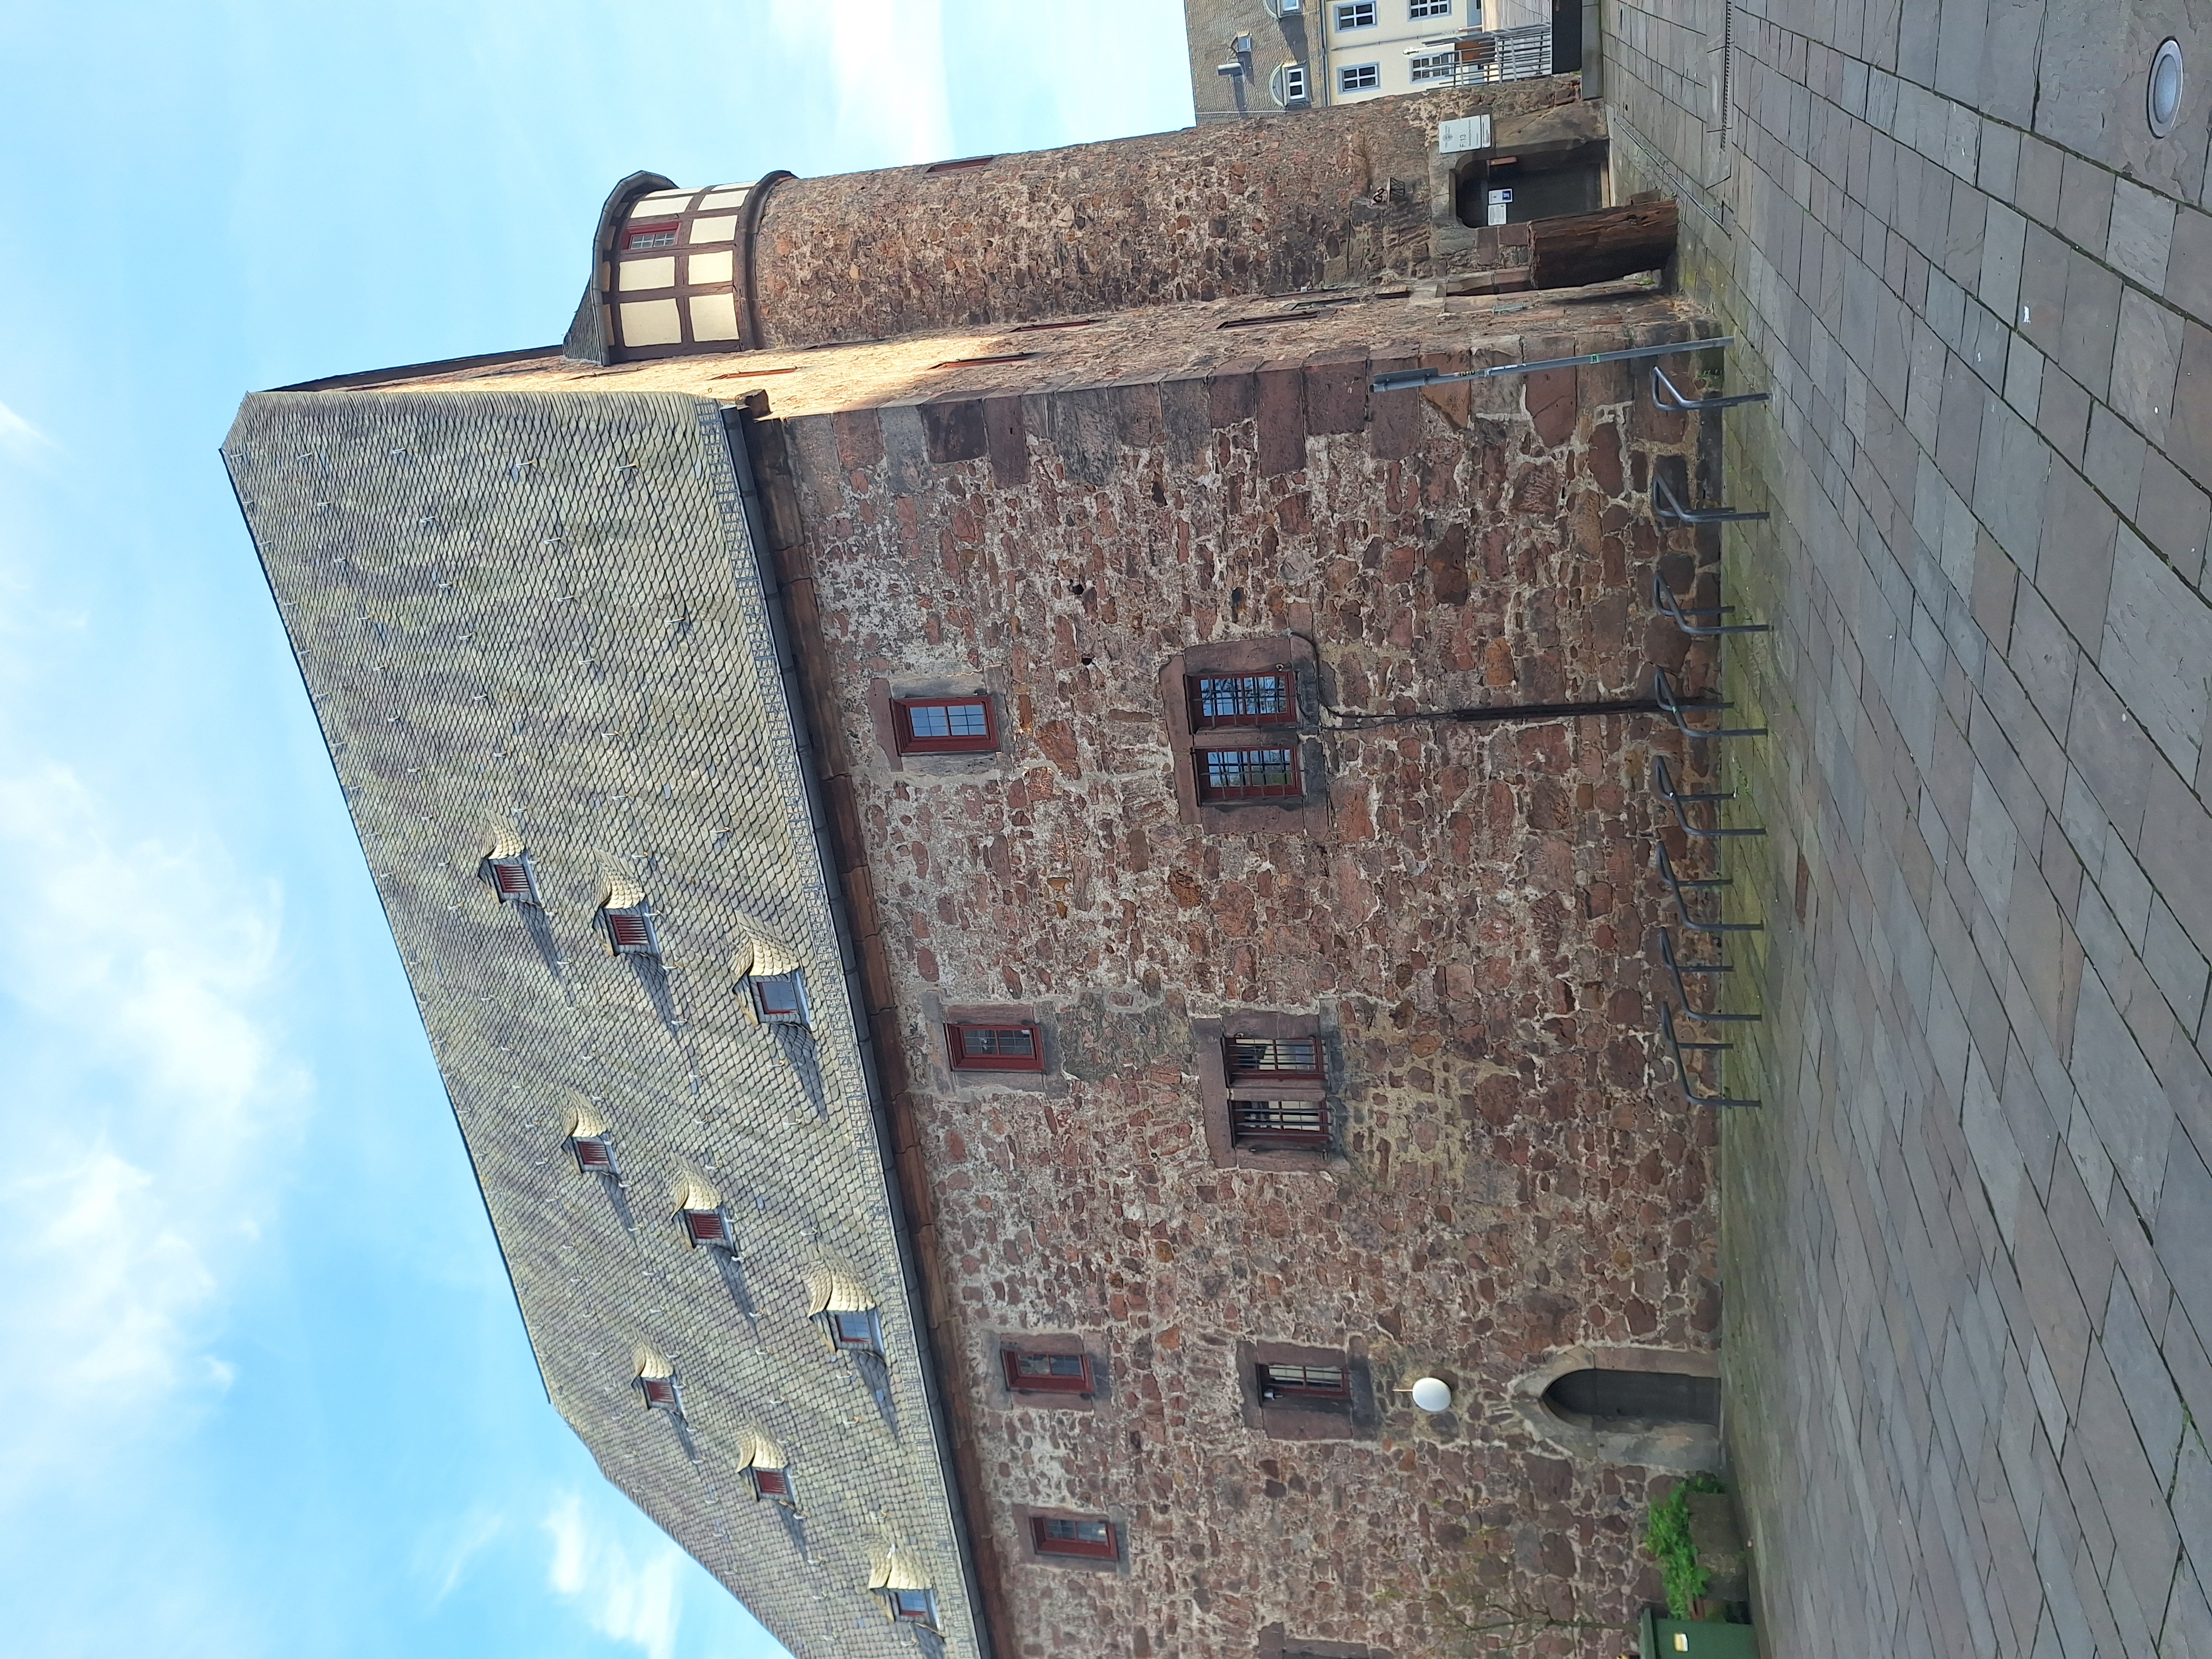
Building: Mineralogisches Museum